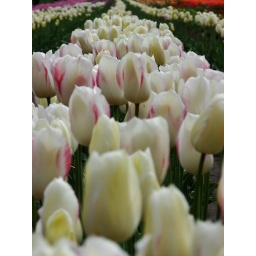
A row of white tulips with candy red striping at the Wooden Shoe Tulip Festival in Woodburn, Oregon.